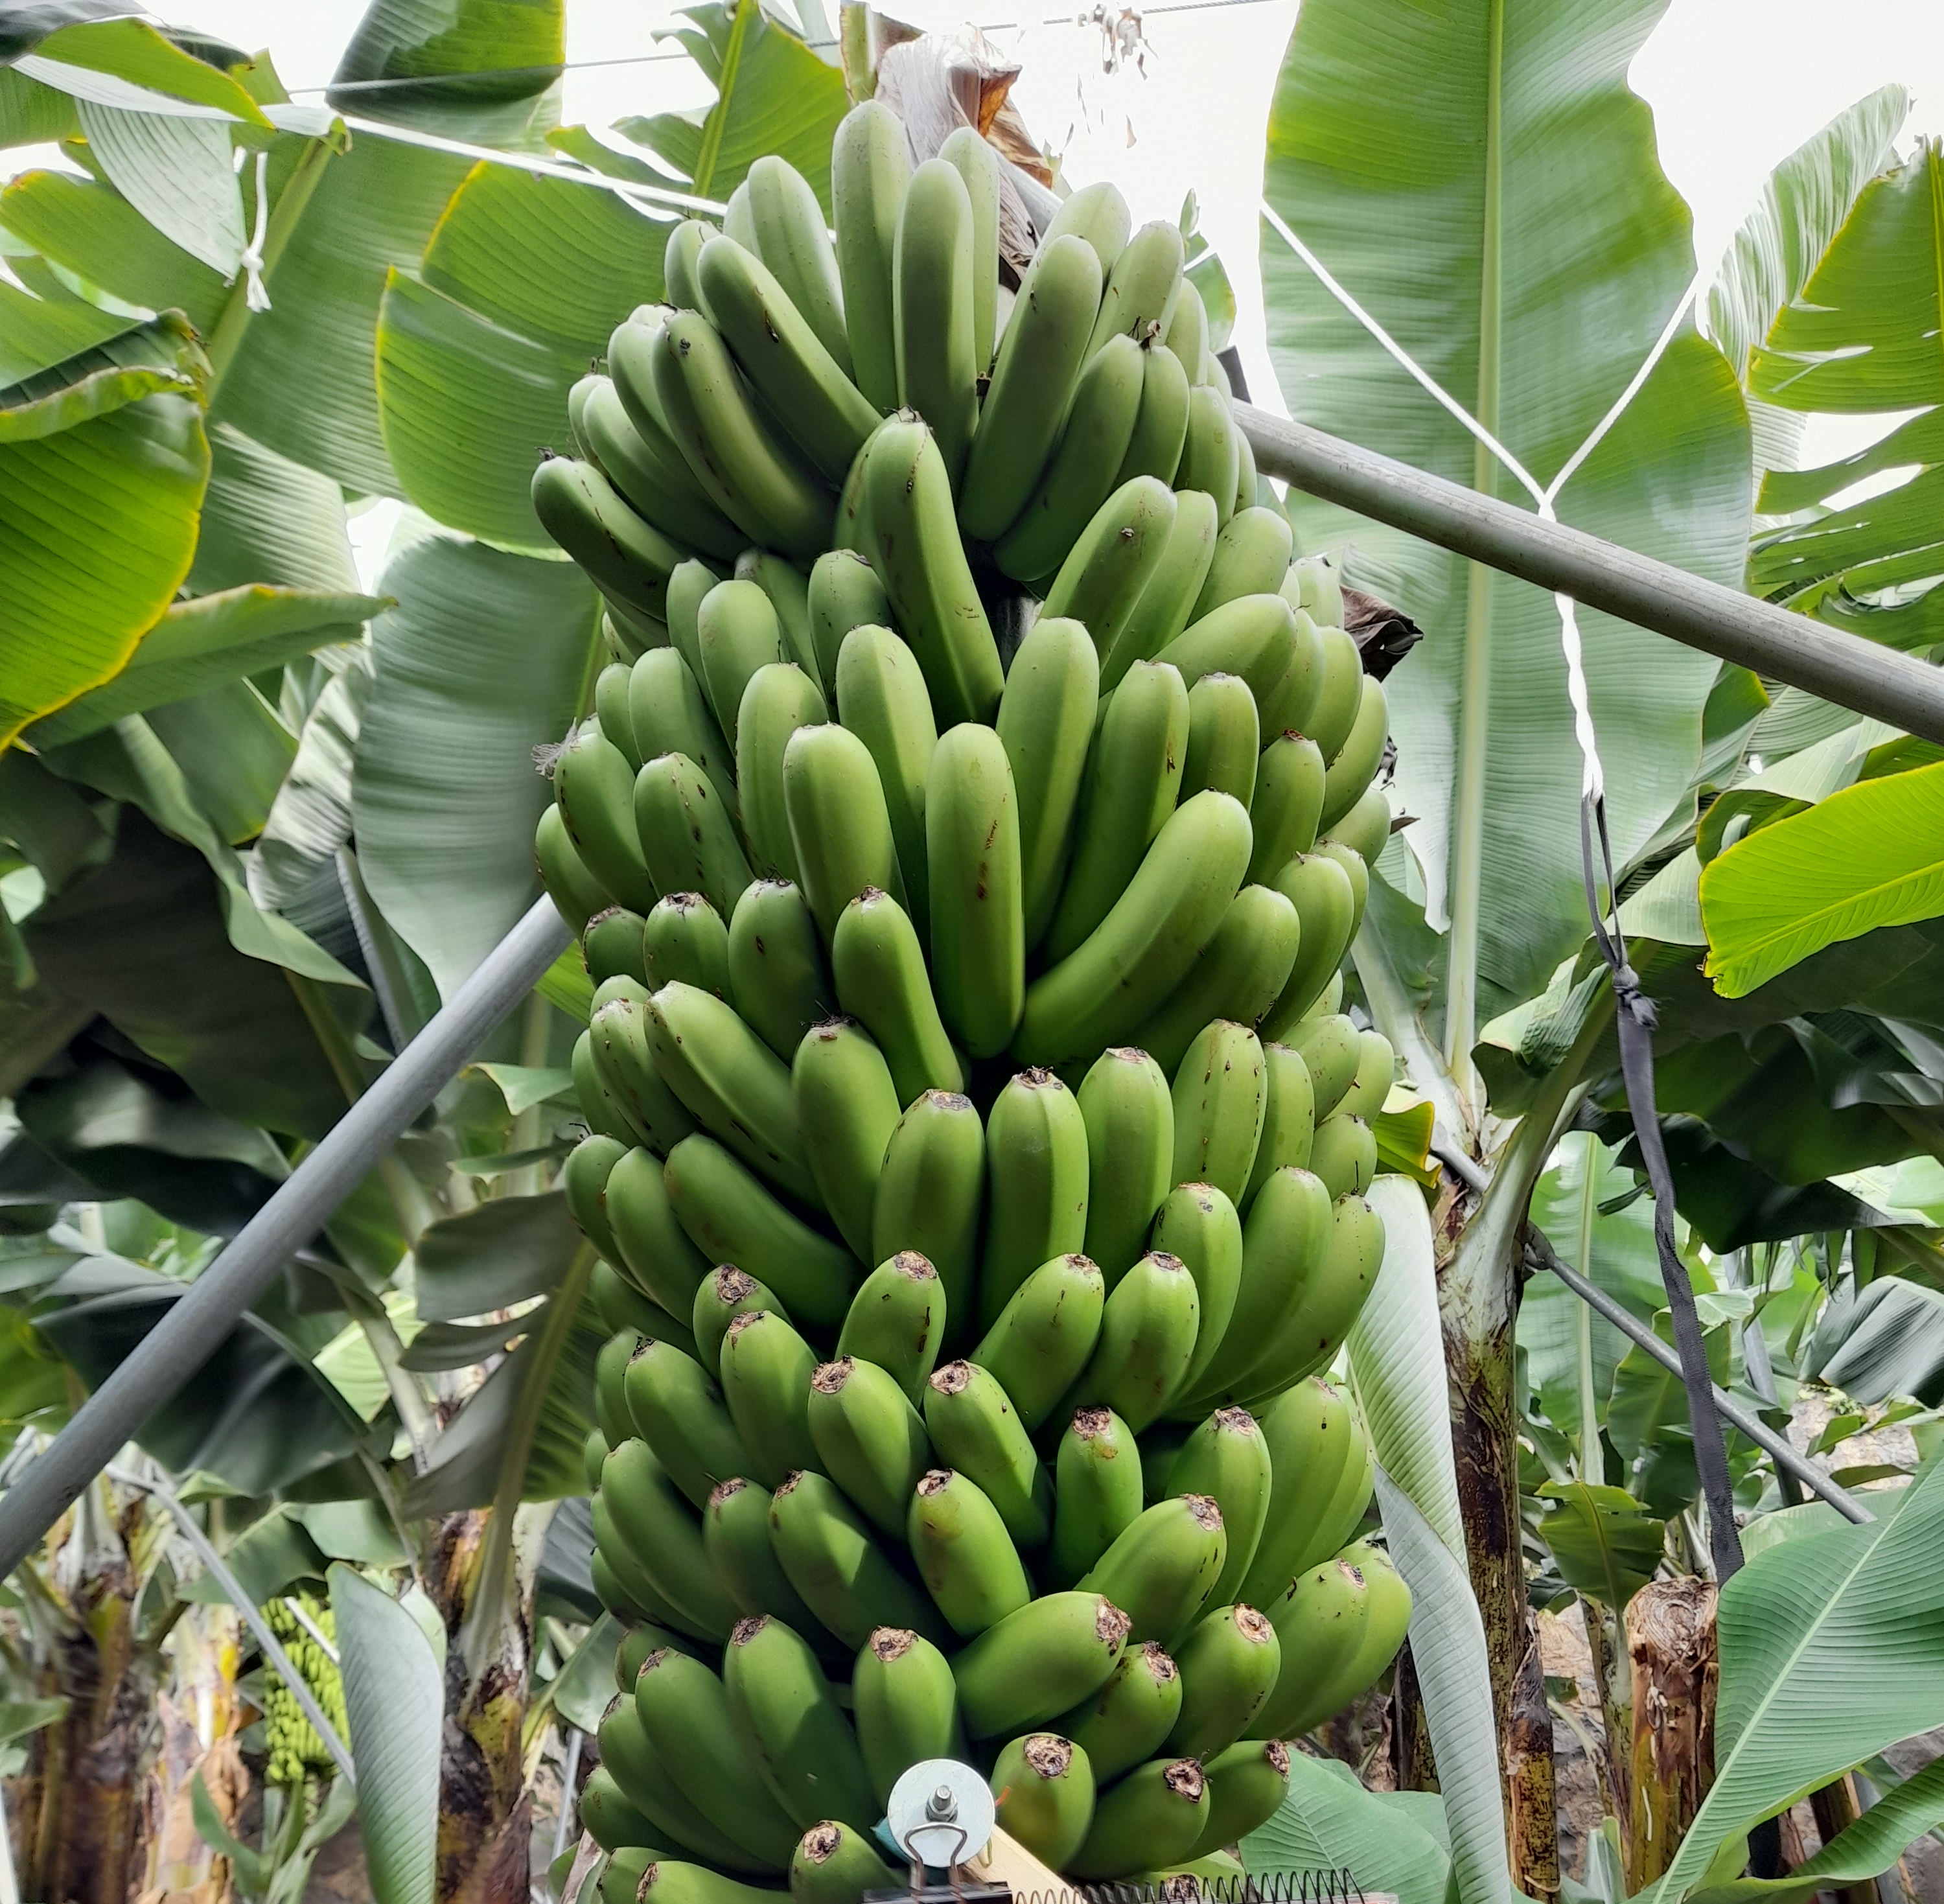
Label: Cut